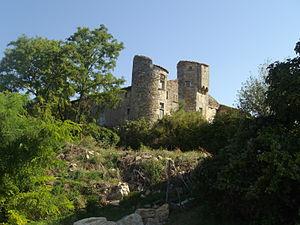
Château (1347)
Saint-André-d'Olérargues est une commune française située dans le département du Gard, en région Occitanie, aux portes de la Provence, à une quarantaine de kilomètres à l'est des Cévennes.